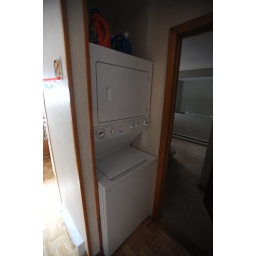
washing machine by door to extra bedroom